Menoikio

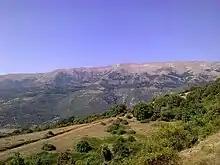
A close view of Mount Menoikio, from its foothills 8 km to the north-east of Emmanouil Pappas.

To the west, it is connected with the Vrontous mountain range and to the north via the Mavro Vouno mountain to Orvilos. Menoikio is mostly composed of marble and is almost entirely deforested.